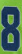
Number: 8